Columbia Bar

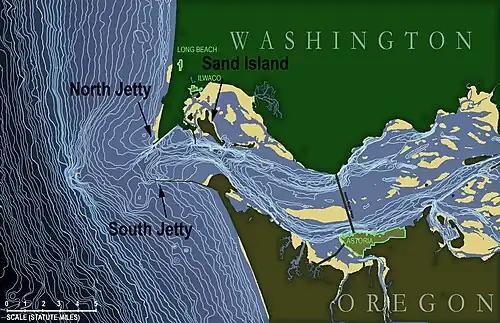
Bathymetric map of the Columbia River mouth: isobaths at five-foot intervals, . Sandbars in yellow.

The Columbia Bar is a system of bars and shoals at the mouth of the Columbia River spanning the U.S. states of Oregon and Washington. It is one of the most dangerous bar crossings in the world, earning the nickname Graveyard of the Pacific. The bar is about wide and long.